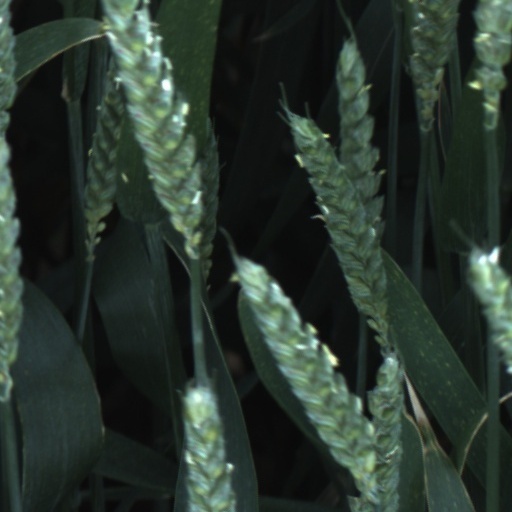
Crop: wheat